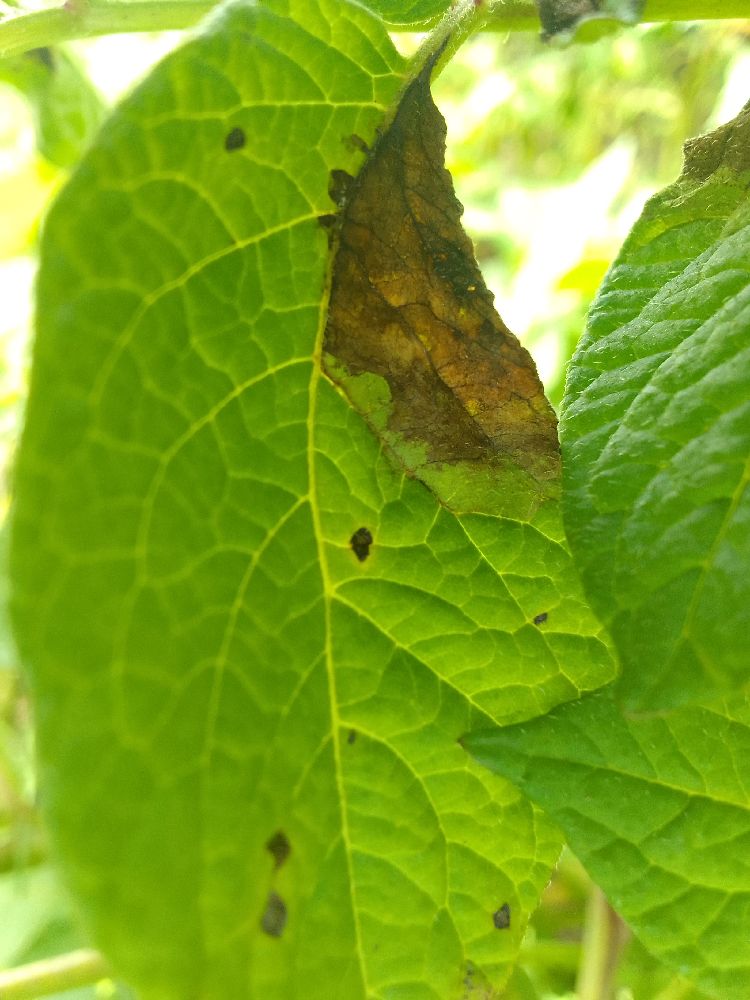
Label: Late blight